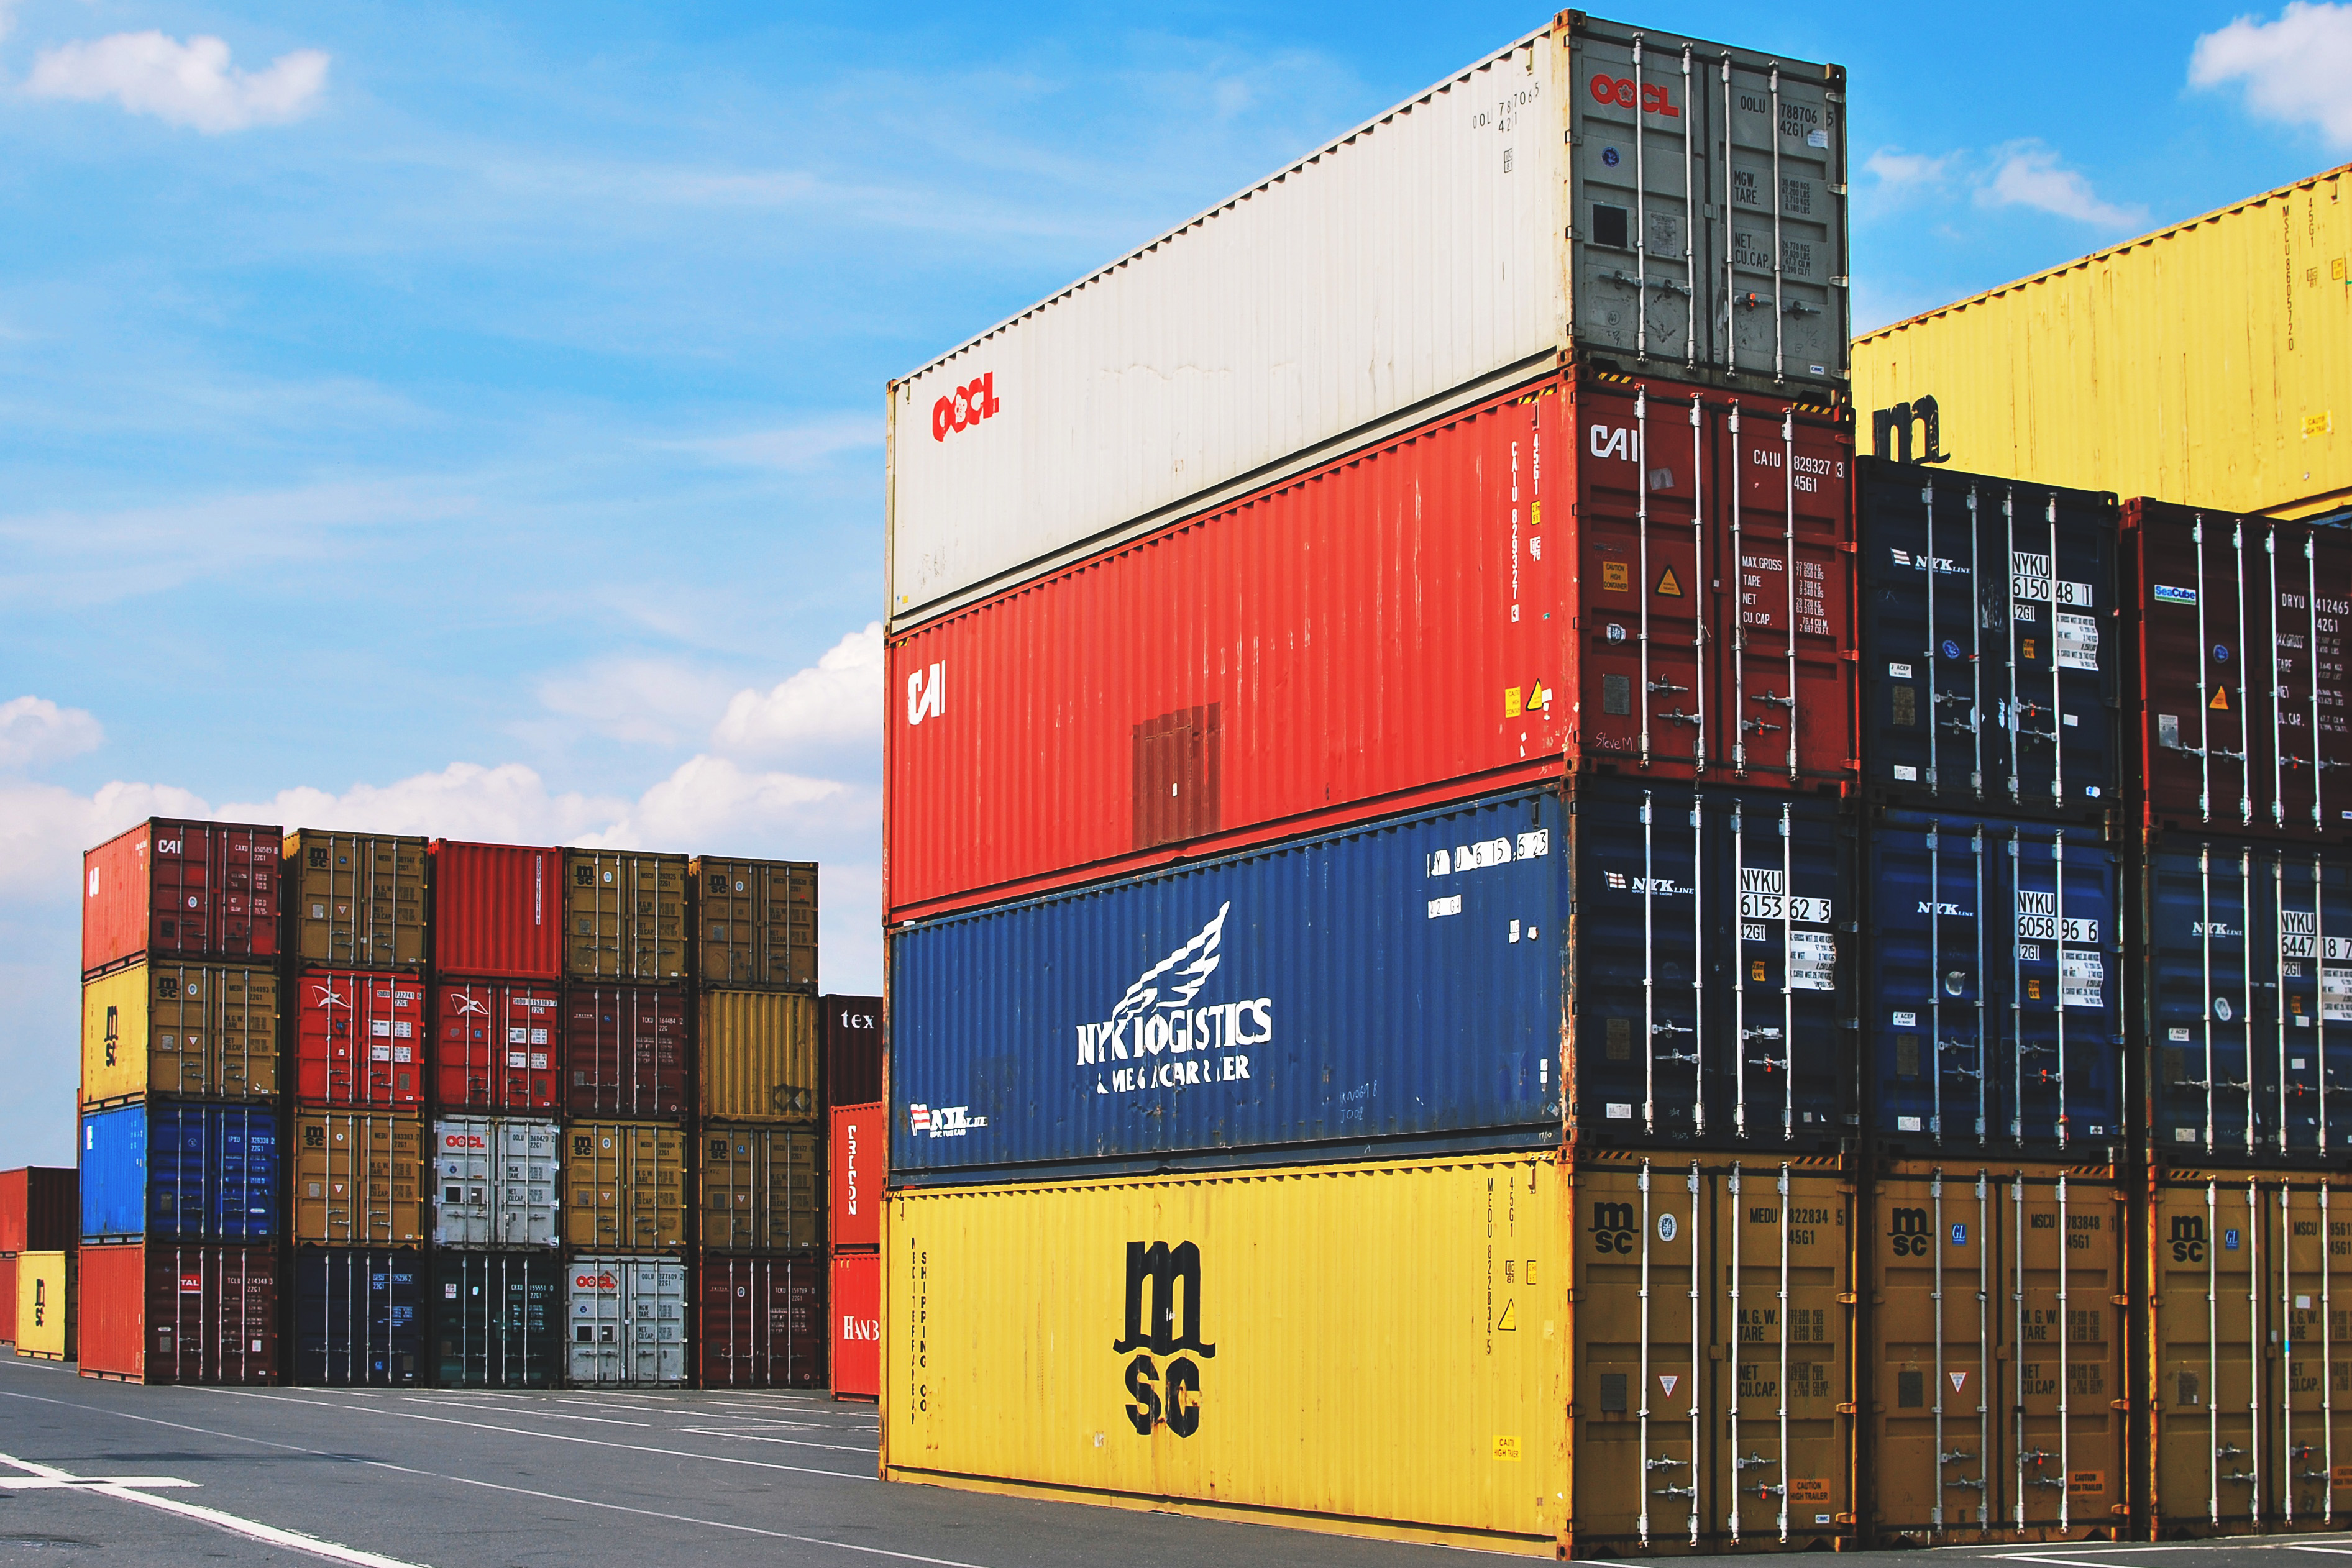
shipping container, transport, freight transport, architecture, product, facade, container ship, building, office supplies, cargo, commercial building, packaging and labeling, city